Isabel de Santiago

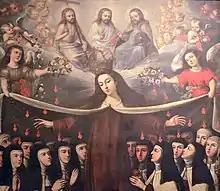
Virgen del Carmen, oil painting by Isabel de Santiago

Isabel de Cisneros (1666 – ca. 1714) was a female Criollo colonial painter born in the colony of Quito (Ecuador). She was the daughter of Miguel de Santiago, one of the most famous colonial Quito School painters. Often referred to as Isabel de Santiago, she however identified herself as Cisneros, a name she inherited from her mother.